Pietro d'Abano

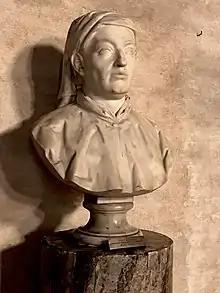
Bust of Pietro d'Abano at the University of Padua in Palazzo del Bo, Padua.

He lived in Greece for a period of time before he moved and commenced his studies for a long time at Constantinople (between 1270 and 1290). Around 1300 he moved to Paris, where he was promoted to the degrees of doctor in philosophy and medicine, in the practice of which he was very successful, but his fees were remarkably high. In Paris he became known as "the Great Lombard". He settled at Padua, where he gained a reputation as a physician. In Padua he befriended an older scholar Paolo Tosetti. Also an astrologer, he was charged with practising magic: the particular accusations being that he brought back into his purse, by the aid of the devil, all the money he paid away, and that he possessed the philosopher's stone.